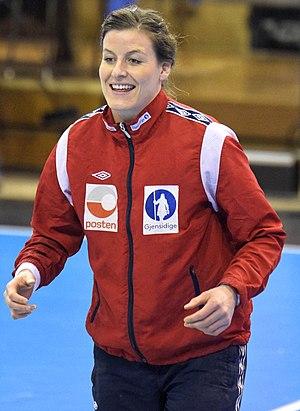
Rencontre entre la Pologne et la Norvège lors de la Golden League de handball. A Dijon, le 19 mars 2015.
Linn-Kristin Riegelhuth Koren, née le 1ᵉʳ août 1984 à Ski, est une ancienne handballeuse internationale norvégienne. Joueuse extrêmement rapide et technique, elle évoluait aussi bien au poste d'ailière droite qu'à celui d'arrière droite.